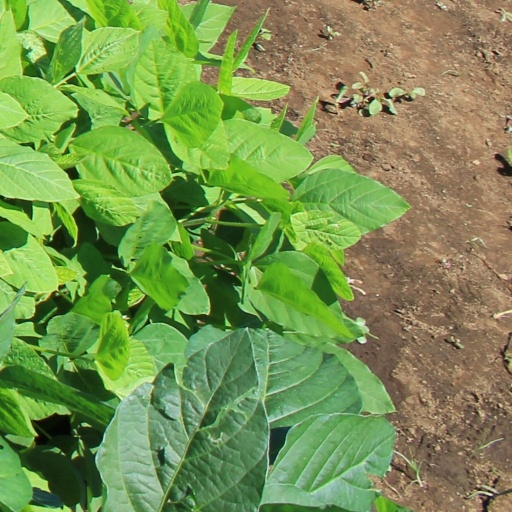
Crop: soybean